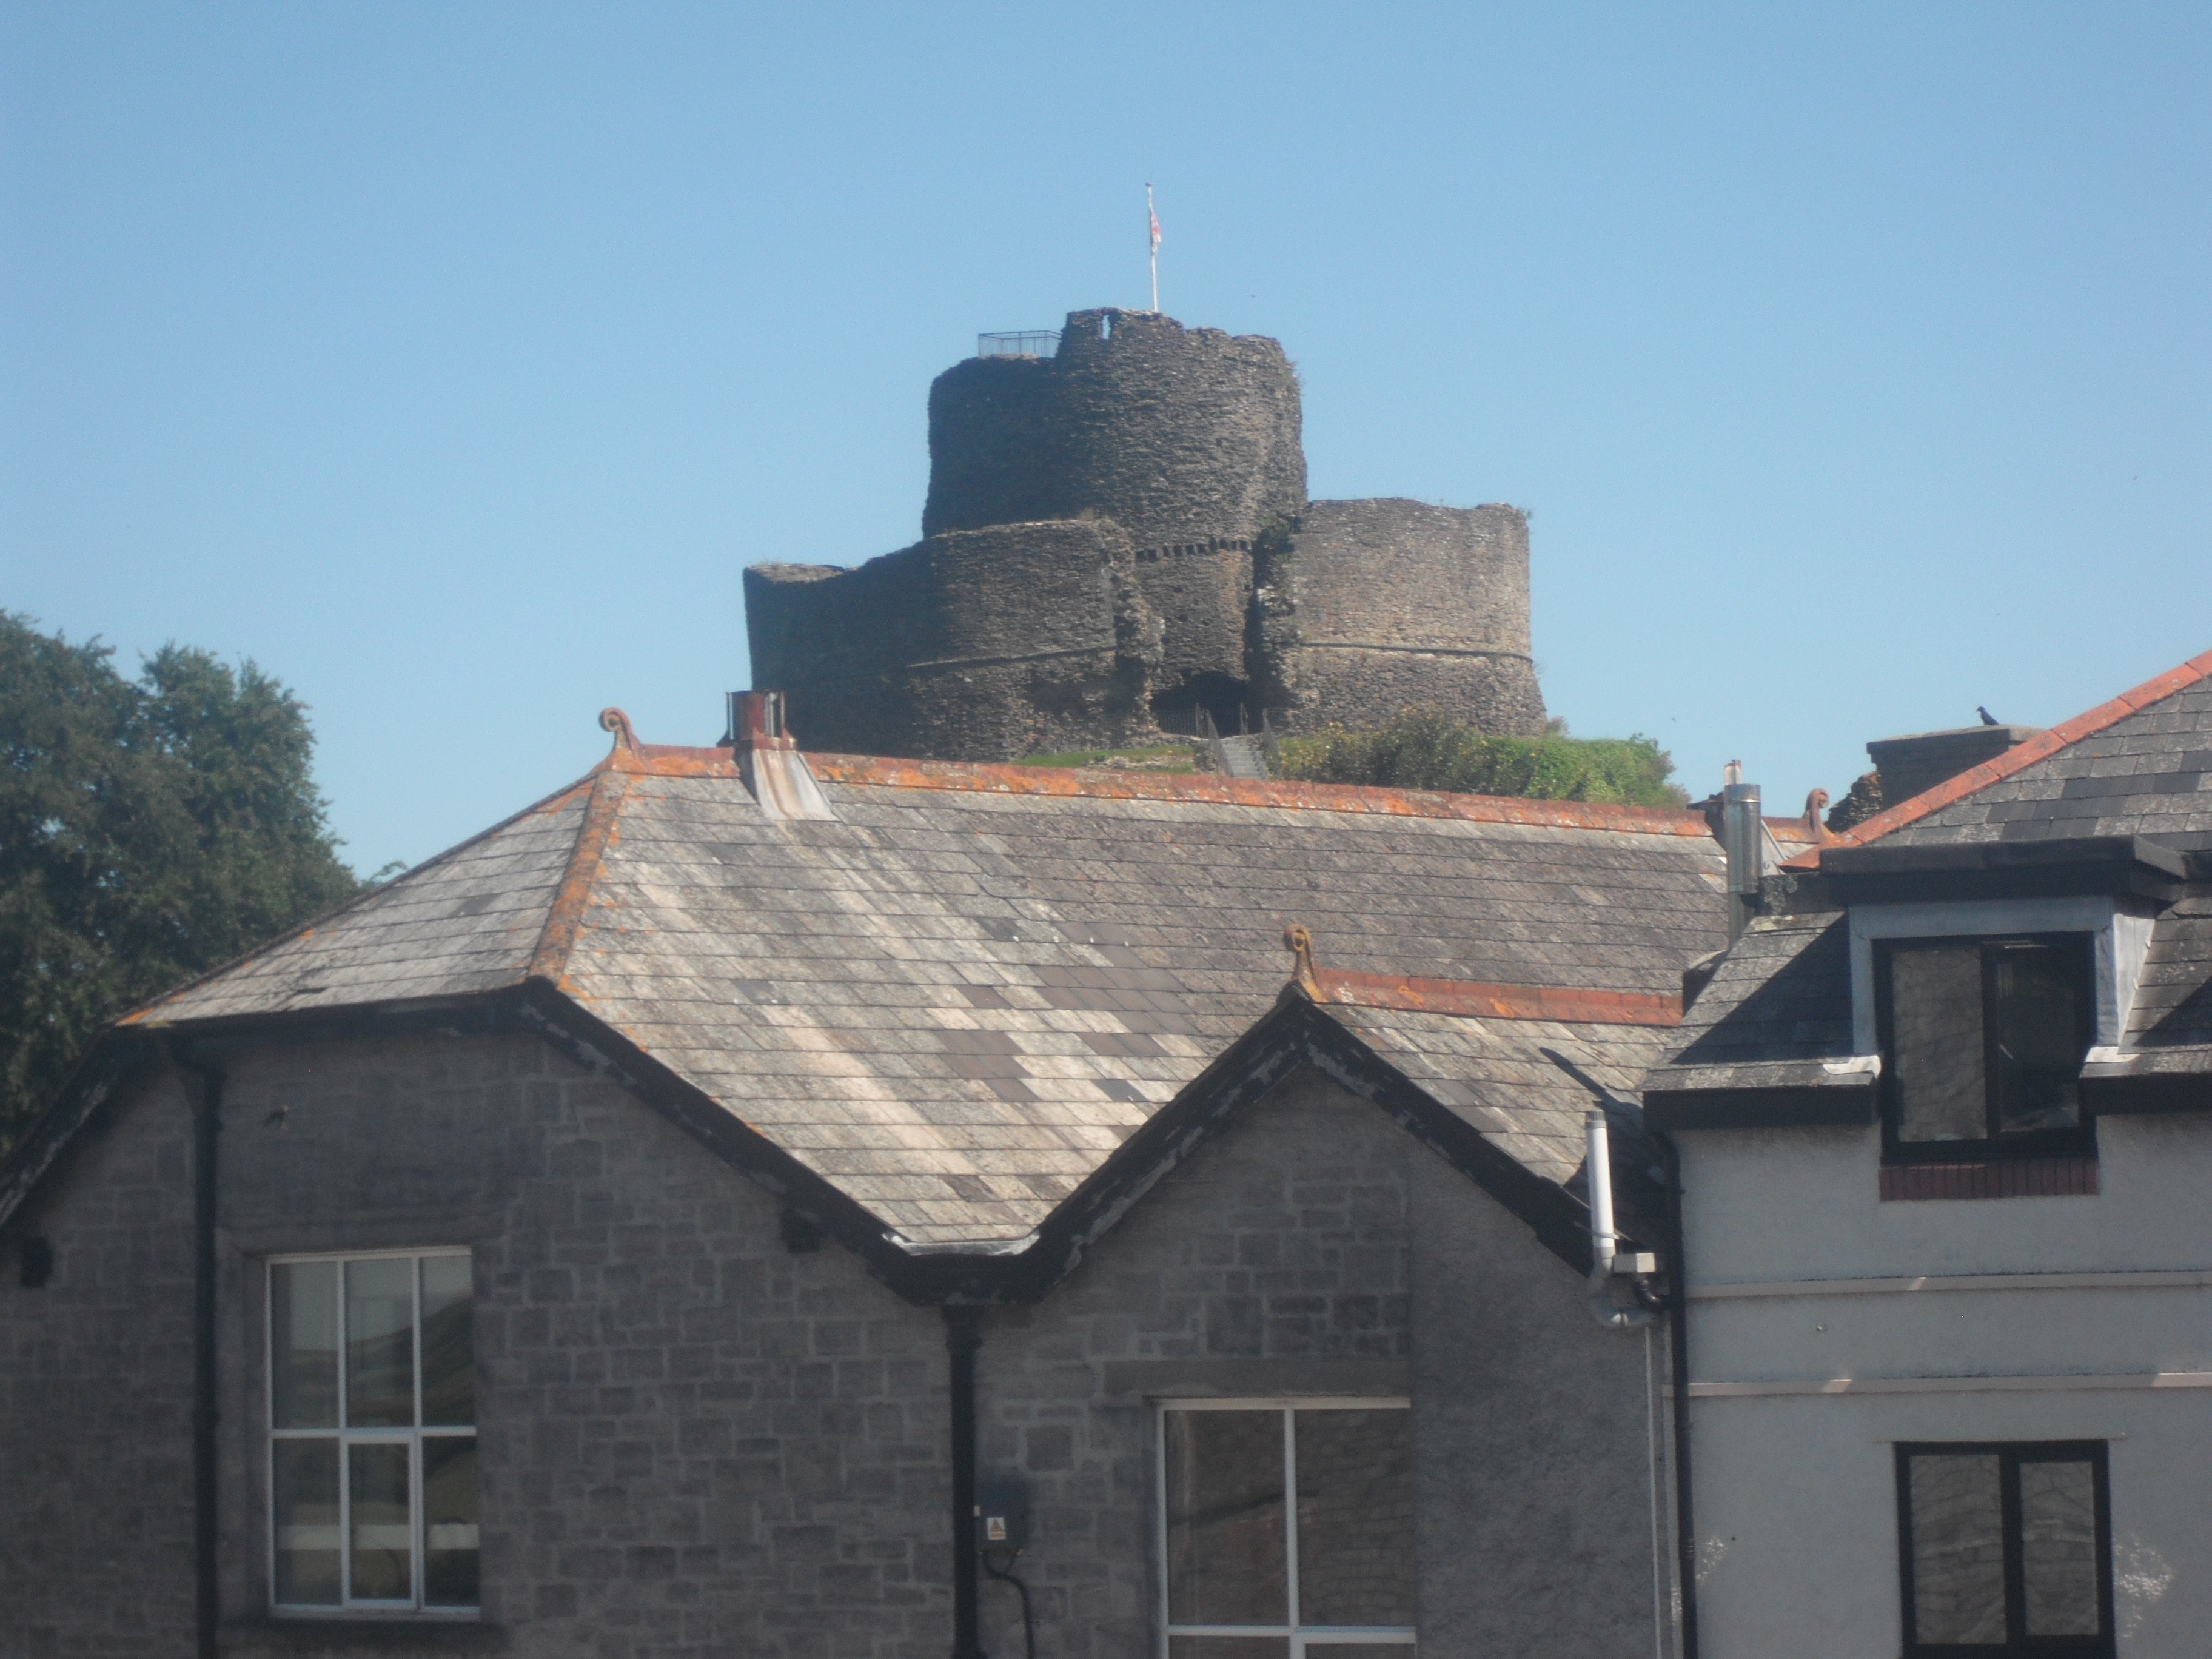
house, roof, building, village, cottage, property, church, chapel, place of worship